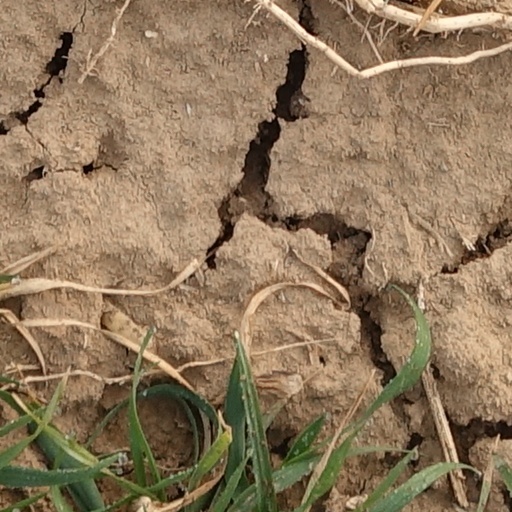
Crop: wheat